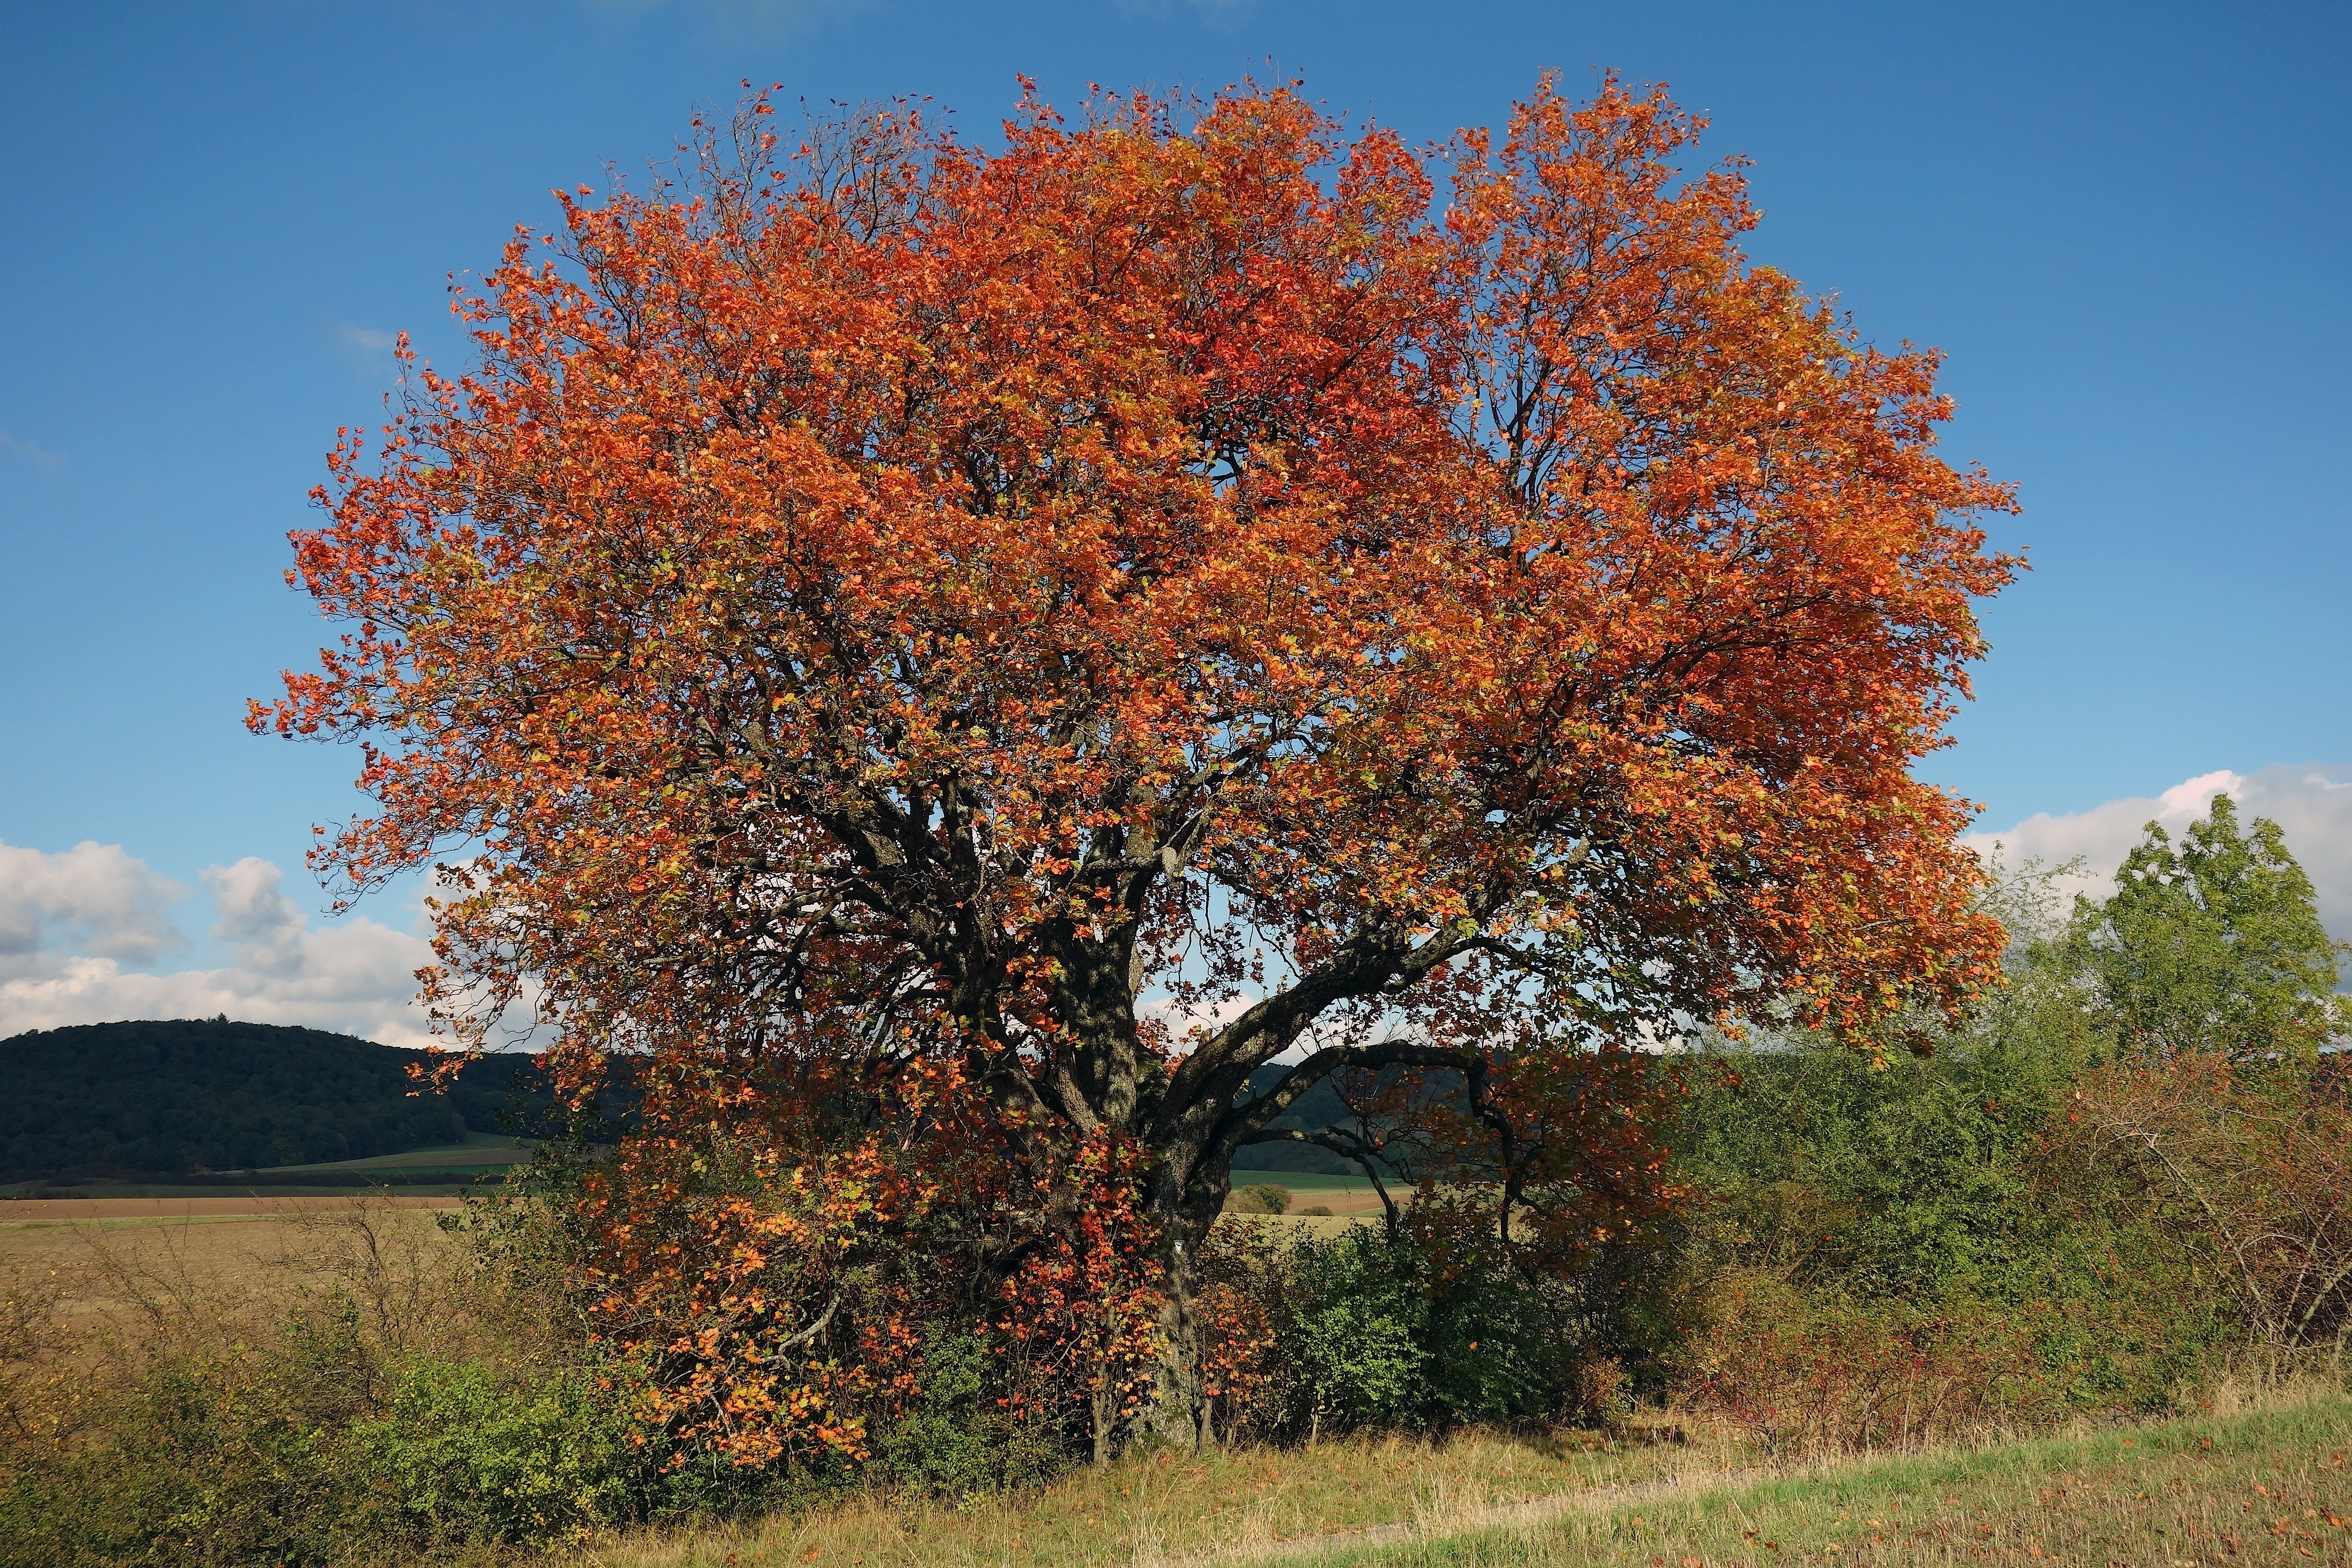
landscape, tree, nature, grass, plant, sky, countryside, leaf, fall, flower, country, rural, autumn, season, plants, maple tree, trees, outside, clouds, shrub, deciduous, germany, rural area, flowering plant, woody plant, land plant